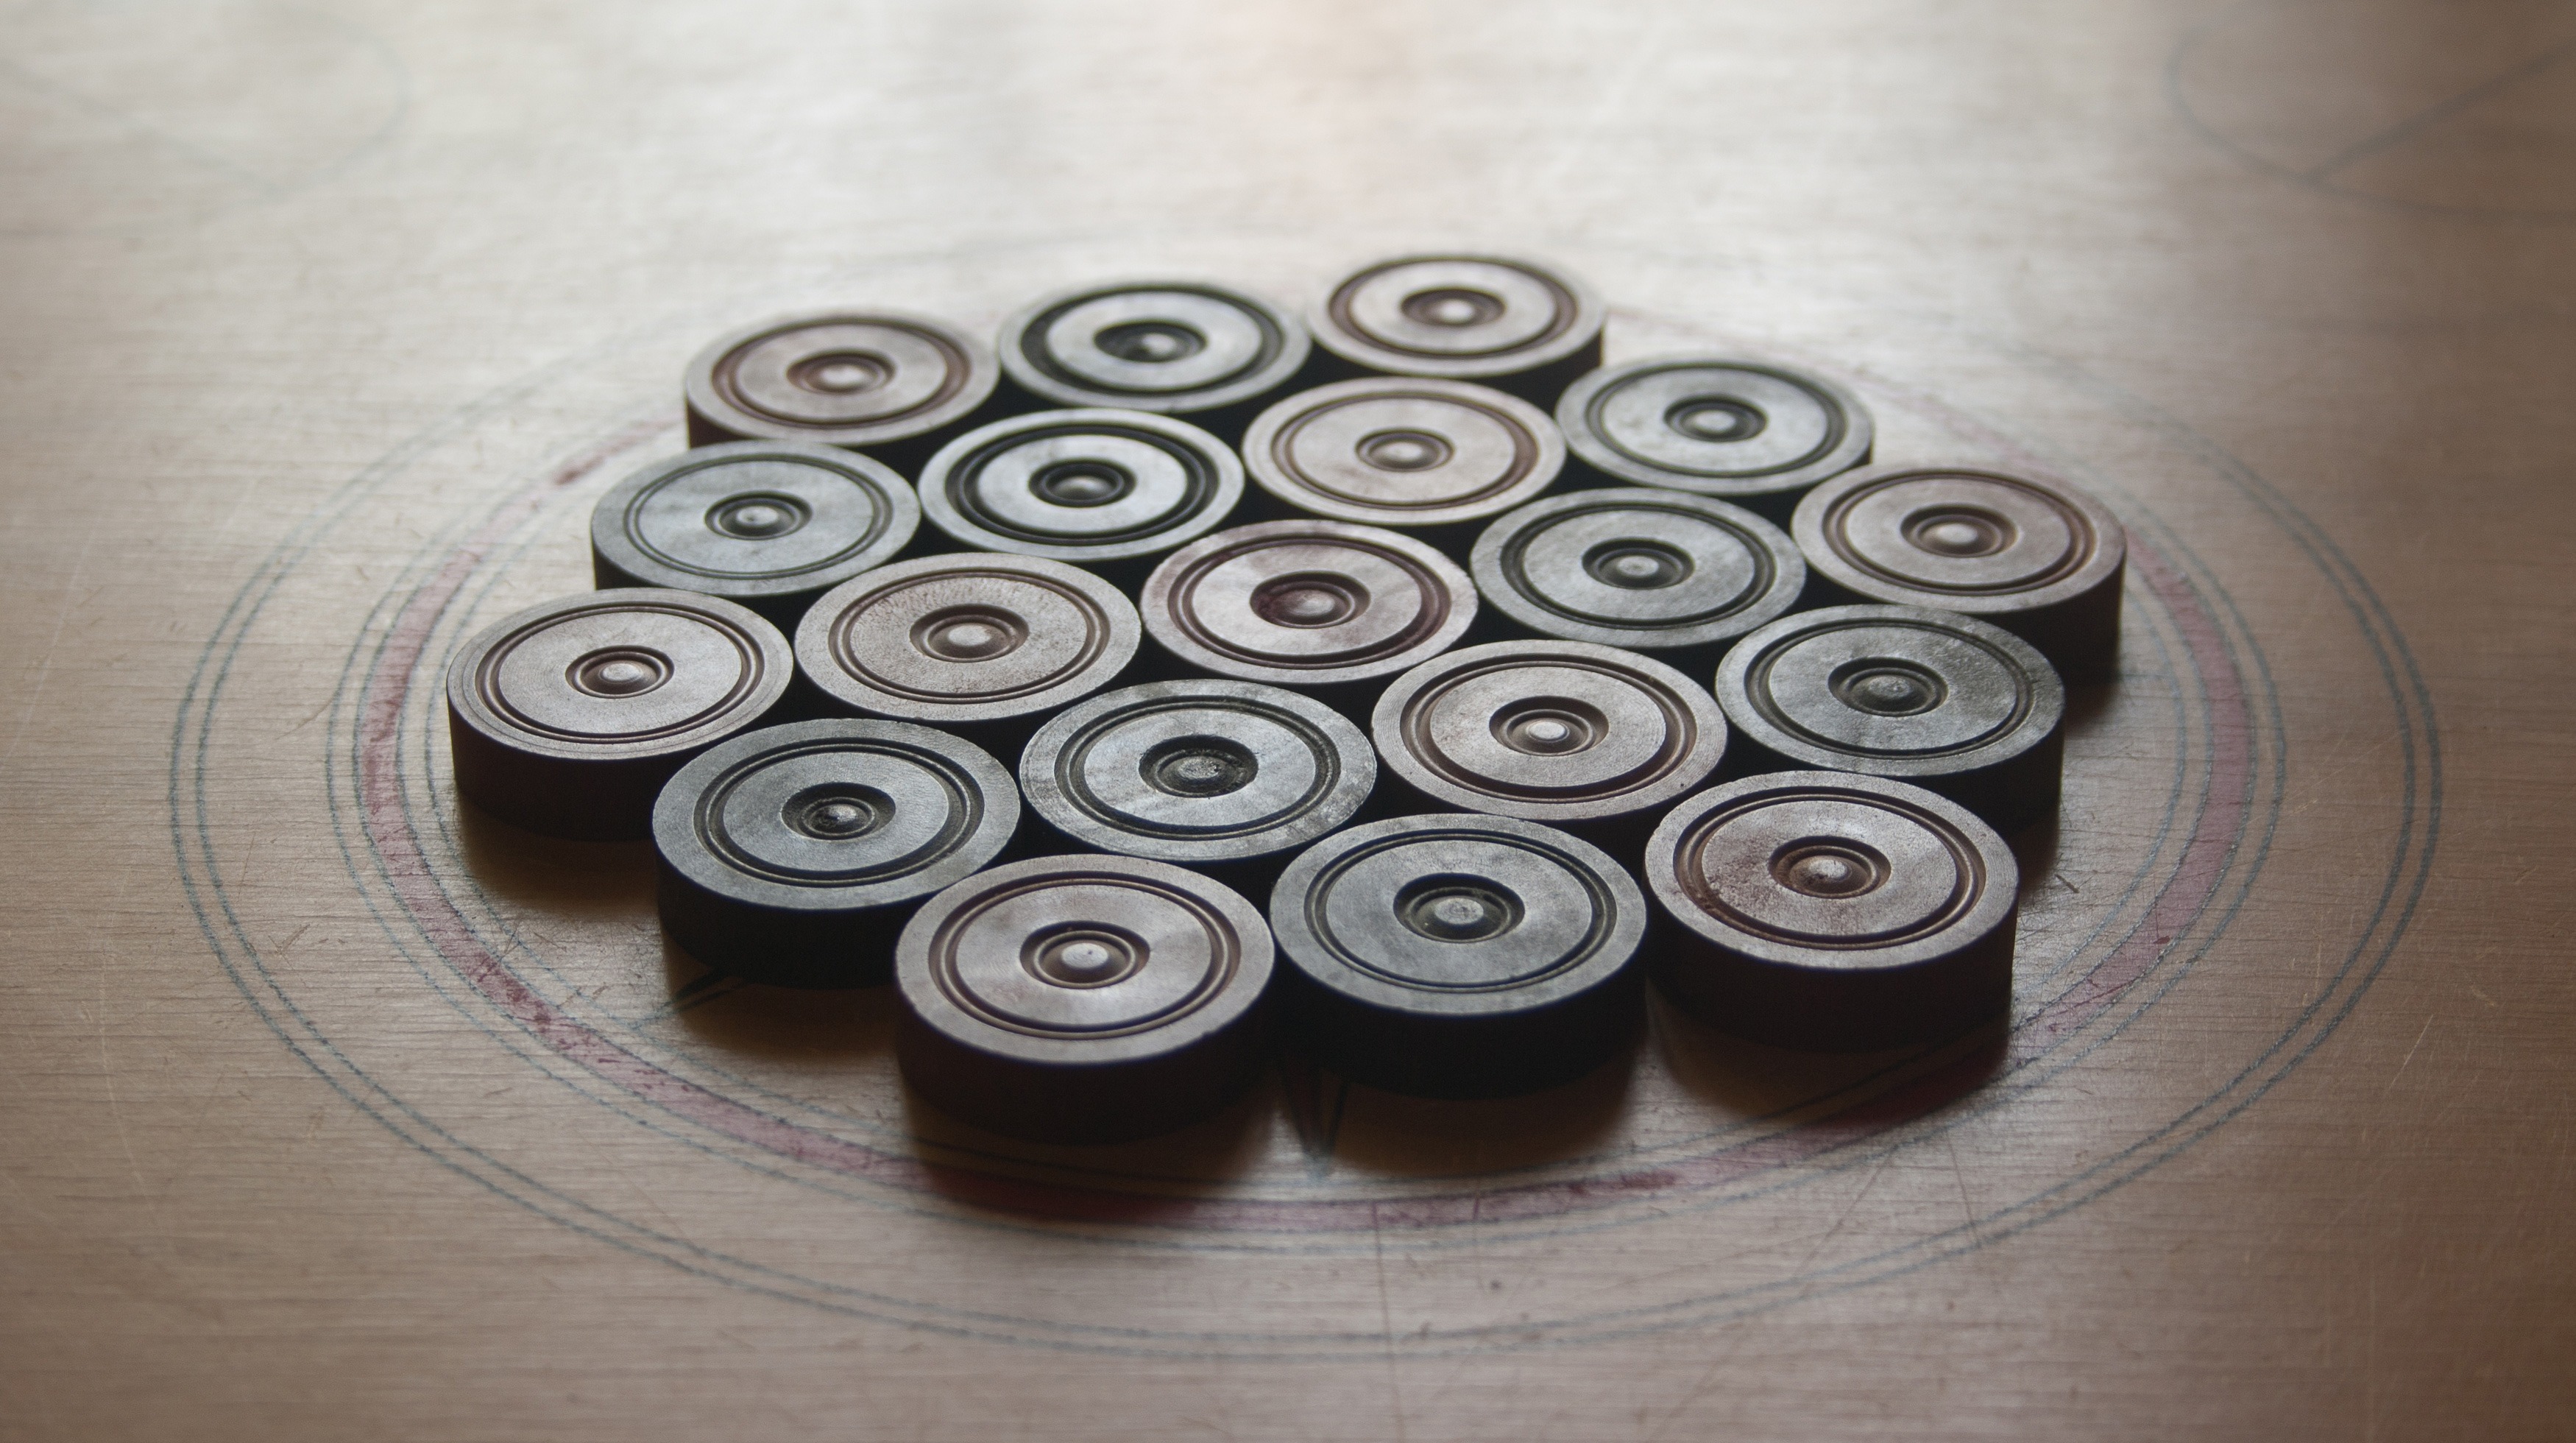
board, wheel, game, number, recreation, leisure, circle, arrangement, art, centre, shape, coins, table game, carrom